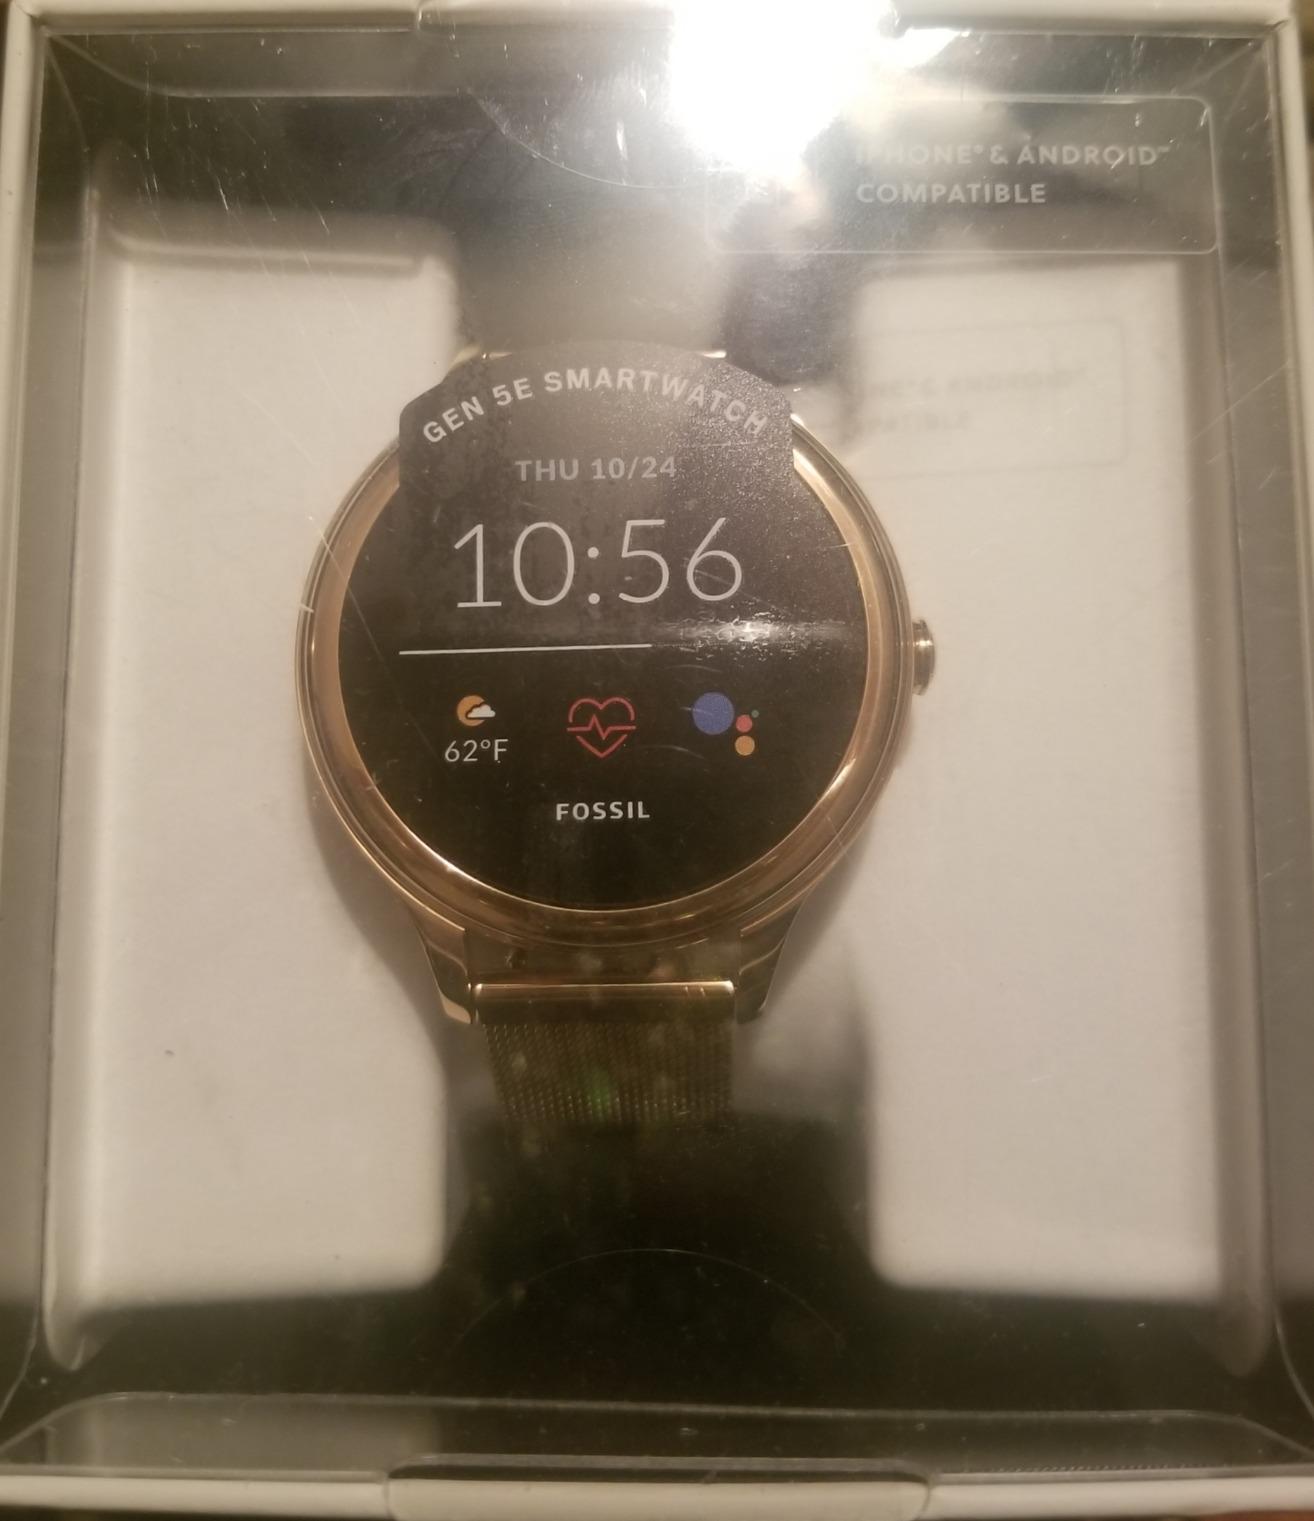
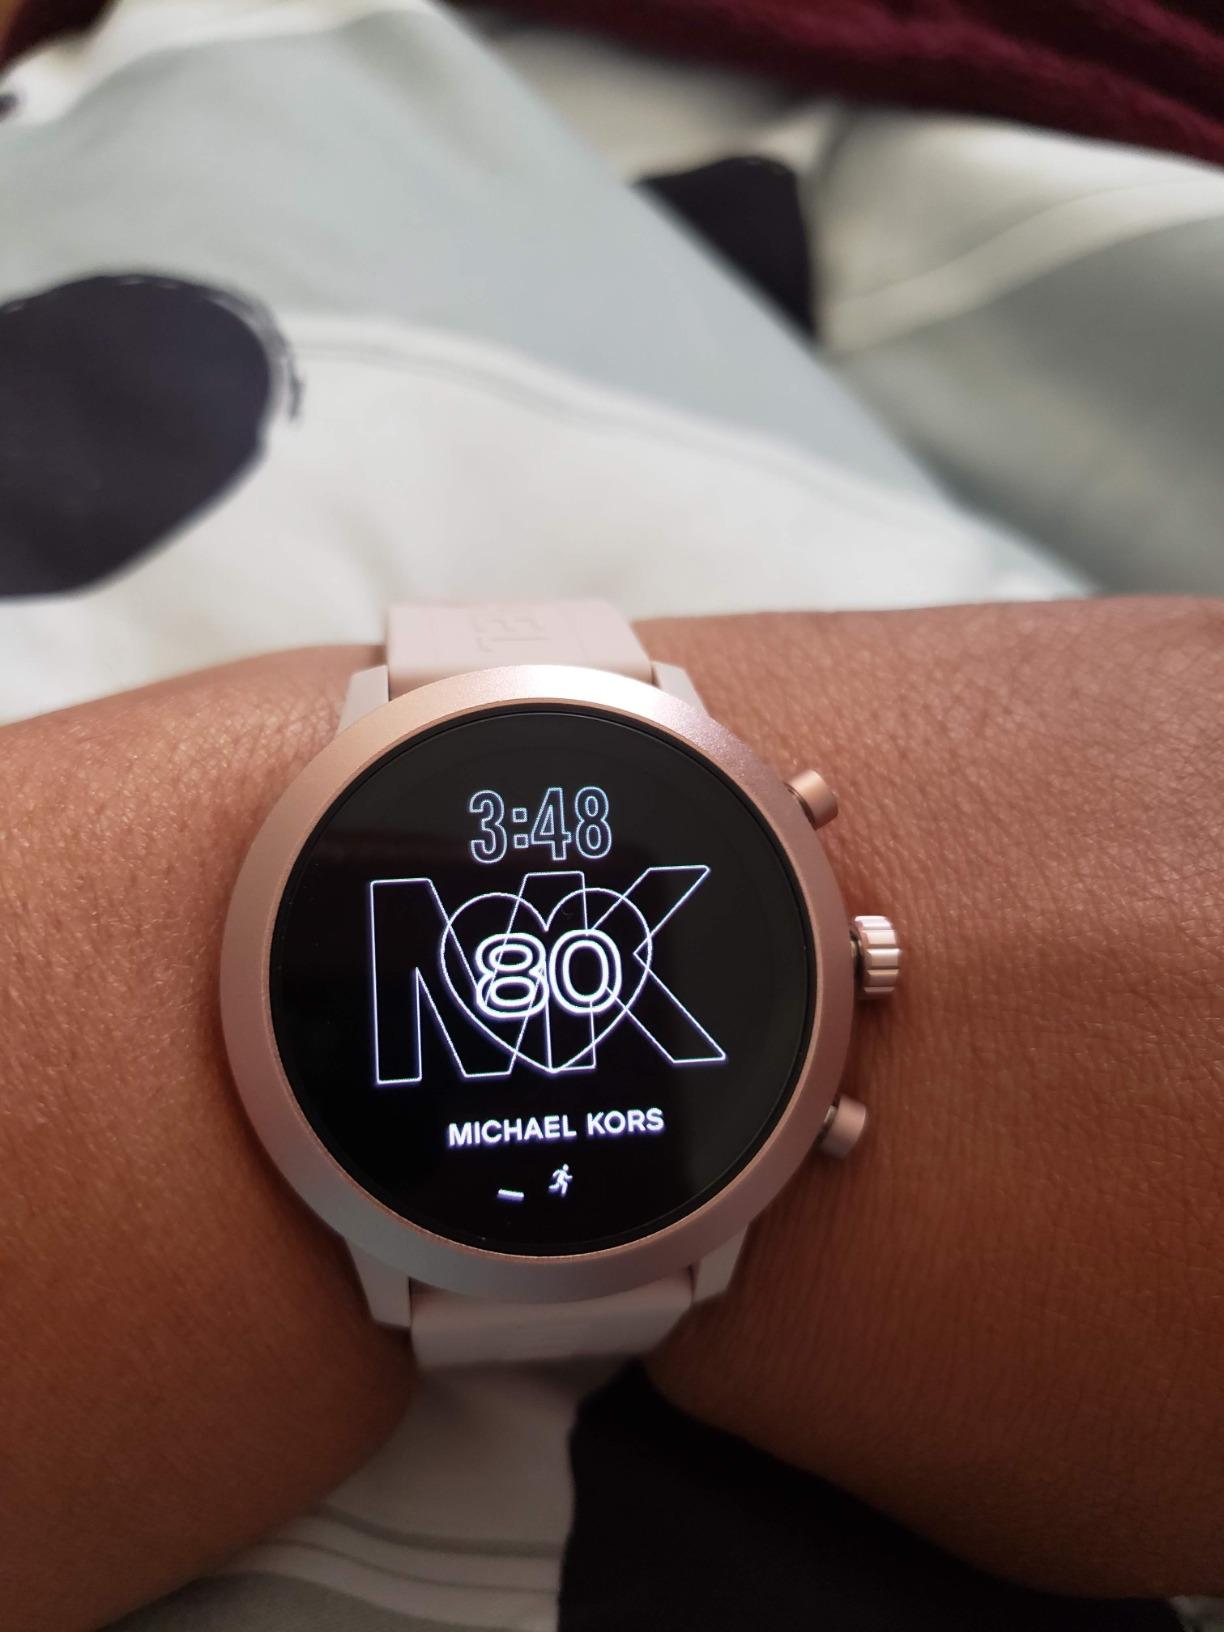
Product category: smartwatch
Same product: no